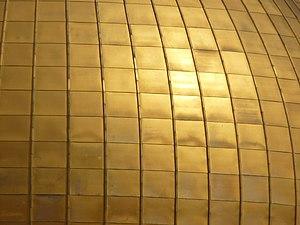
Le dôme du Rocher ou la coupole du Rocher, appelé parfois mosquée d'Omar à tort, « premier monument qui se voulut une création esthétique majeure de l'Islam », est un sanctuaire érigé sur ordre du calife Abd al-Malik ibn Marwan à Jérusalem-Est, sur le « Haram al-Charif », le site qui comprend aussi la mosquée al-Aqsa, est le troisième lieu saint musulman après La Mecque et Médine.